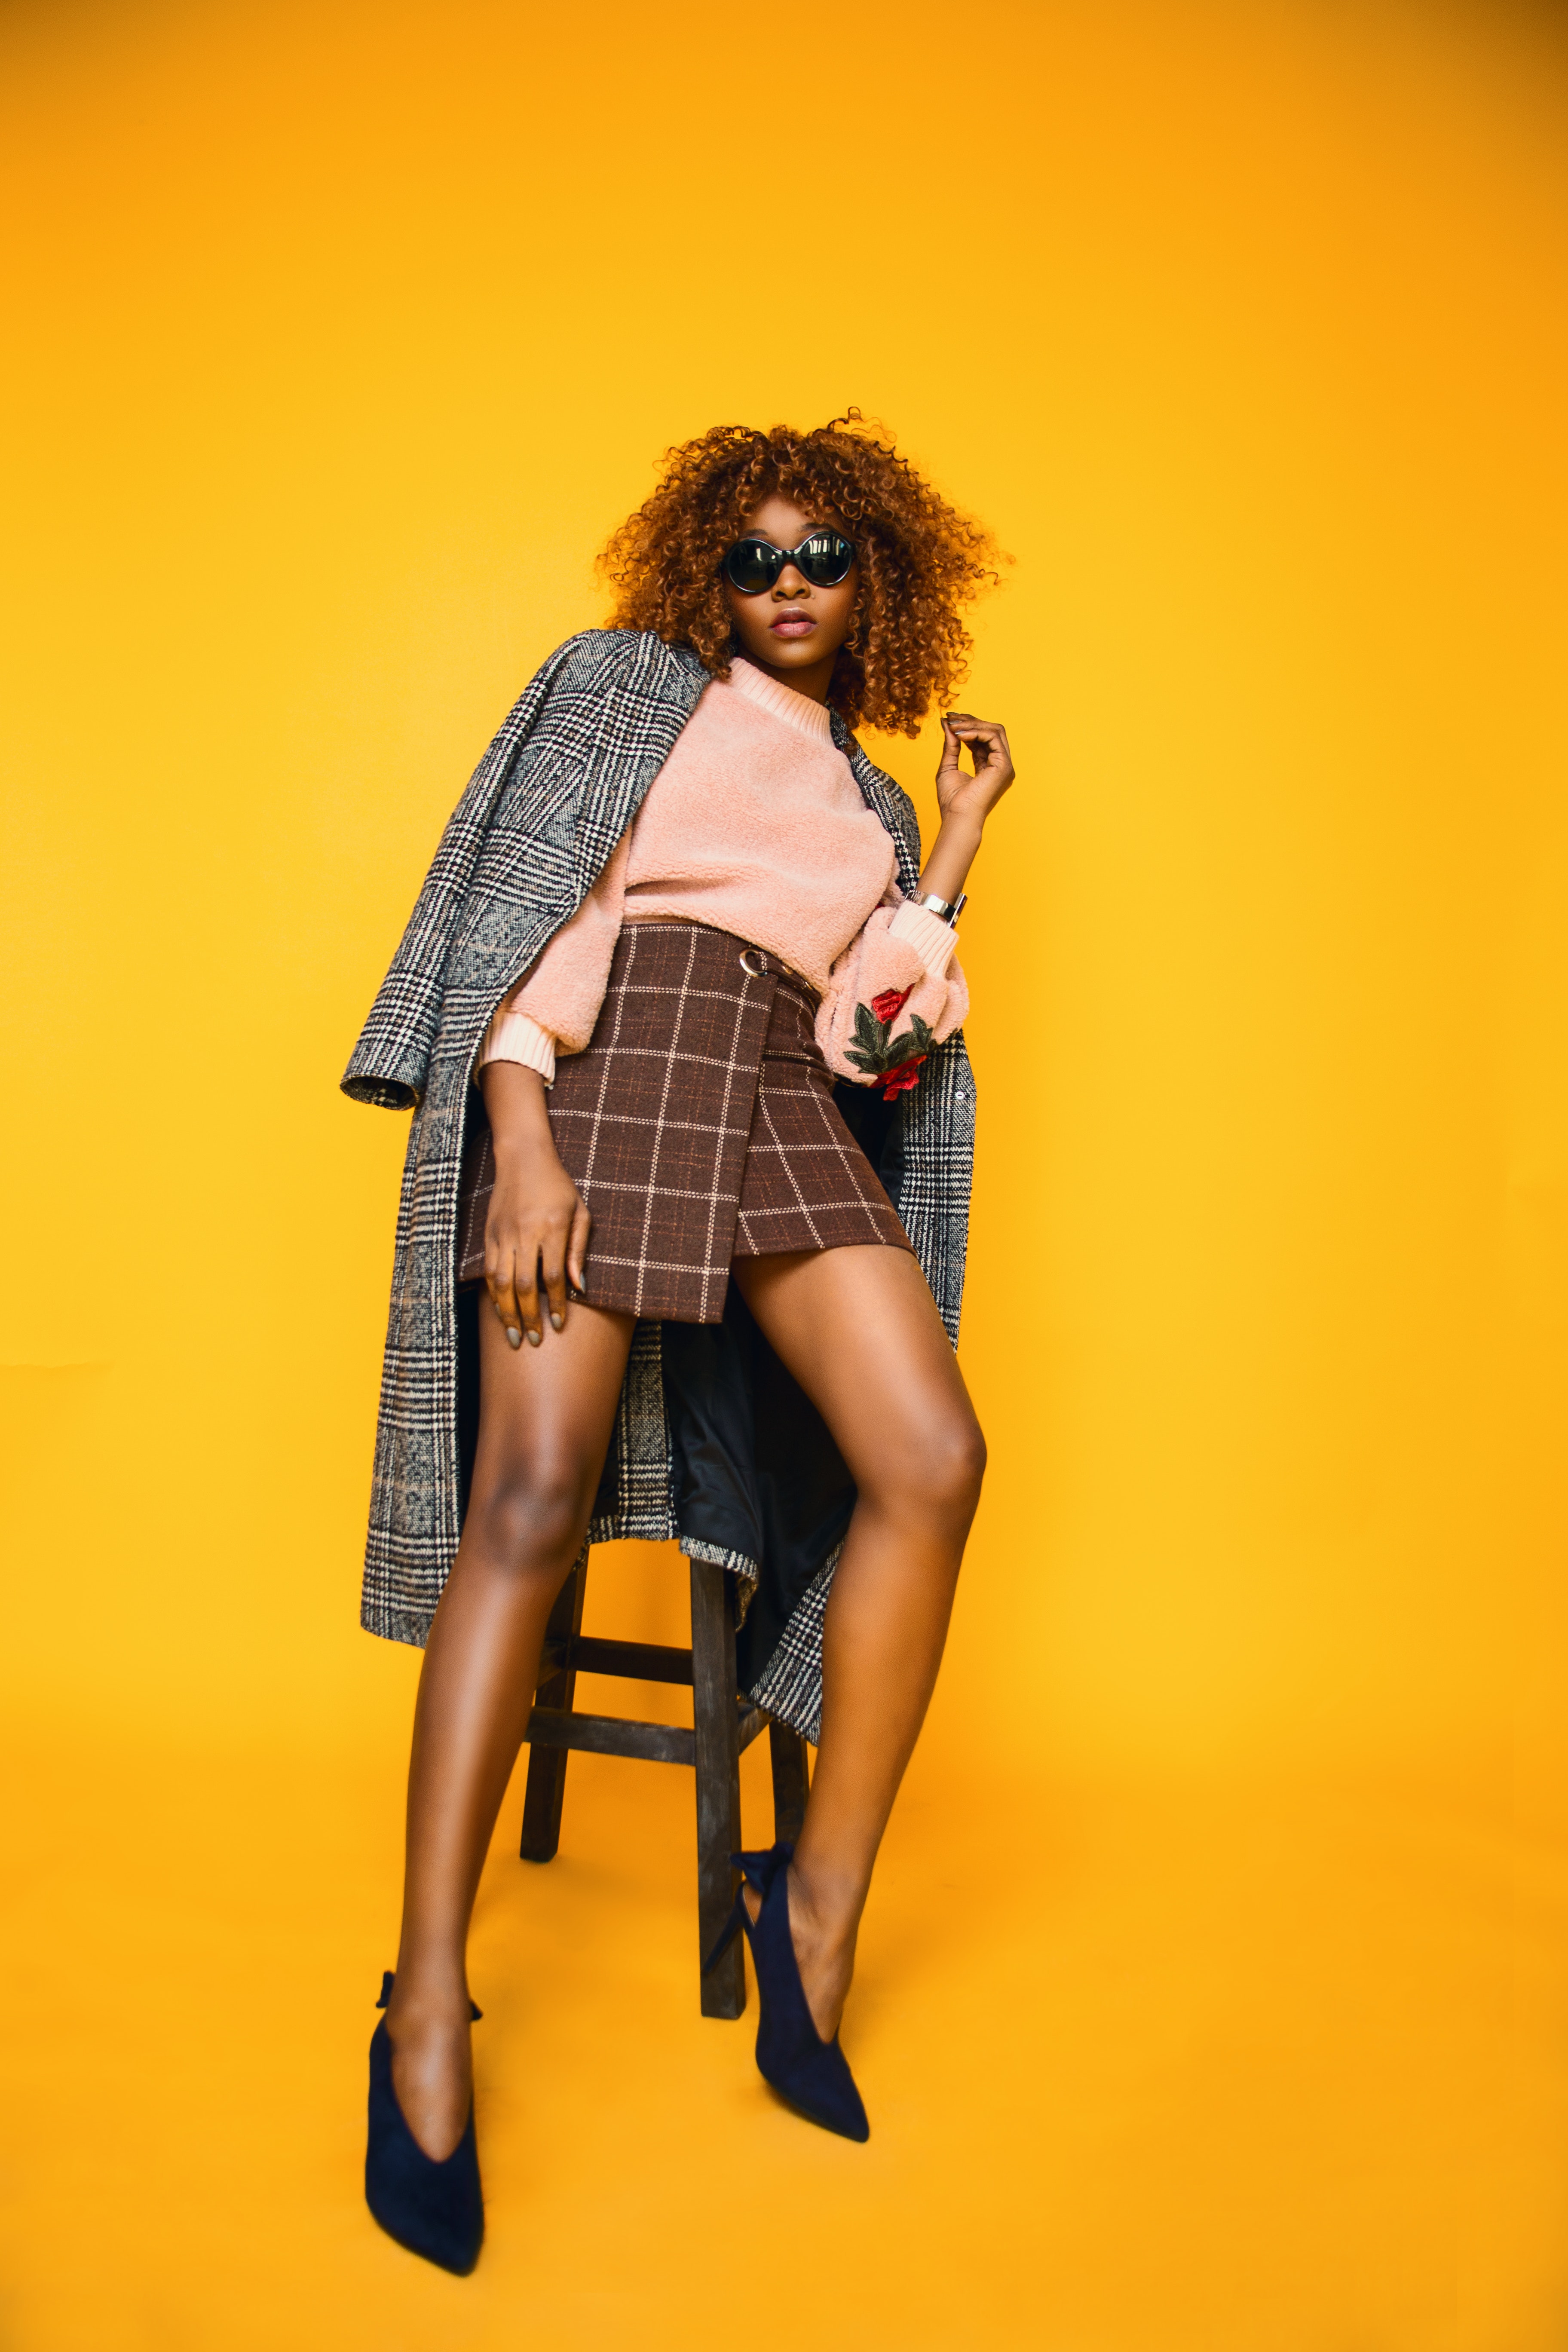
clothing, yellow, plaid, leg, fashion, thigh, pattern, tartan, human leg, stocking, knee, design, photo shoot, sitting, footwear, tights, fashion model, textile, photography, dress, high heels, retro style, style, pantyhose, fashion design, fawn, model, shoe